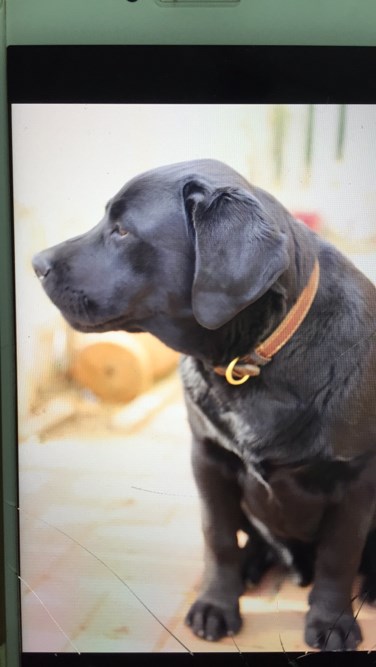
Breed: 3580-n000122-Labrador_retriever